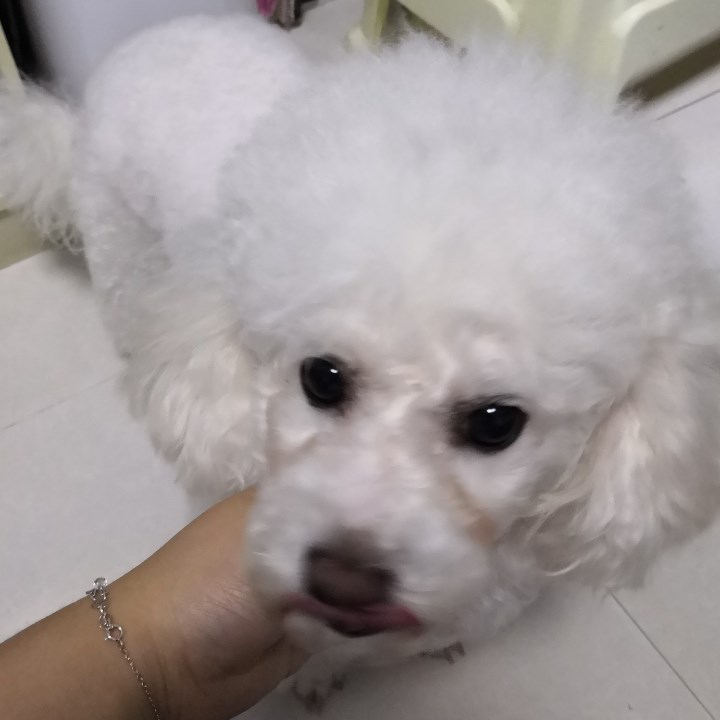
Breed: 3083-n000117-Bichon_Frise